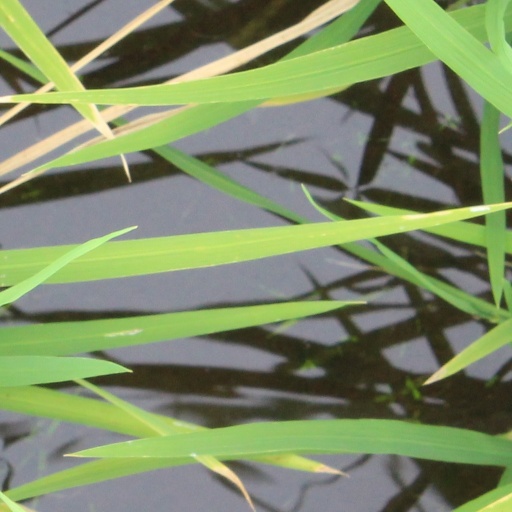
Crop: rice